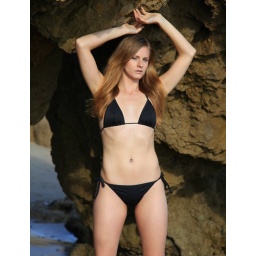
Photoshoot of a pretty model with long blonde hair and blue eyes in a black bikini.